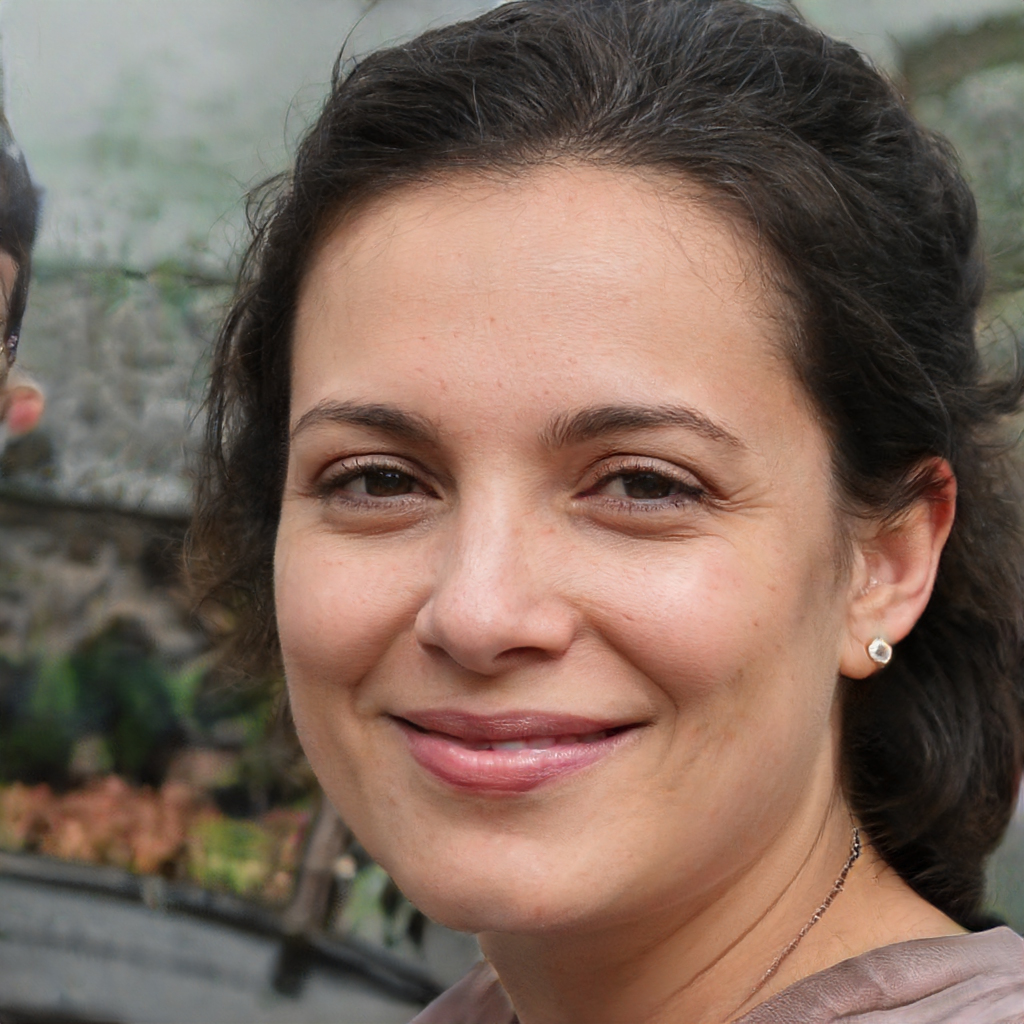
Label: Colored